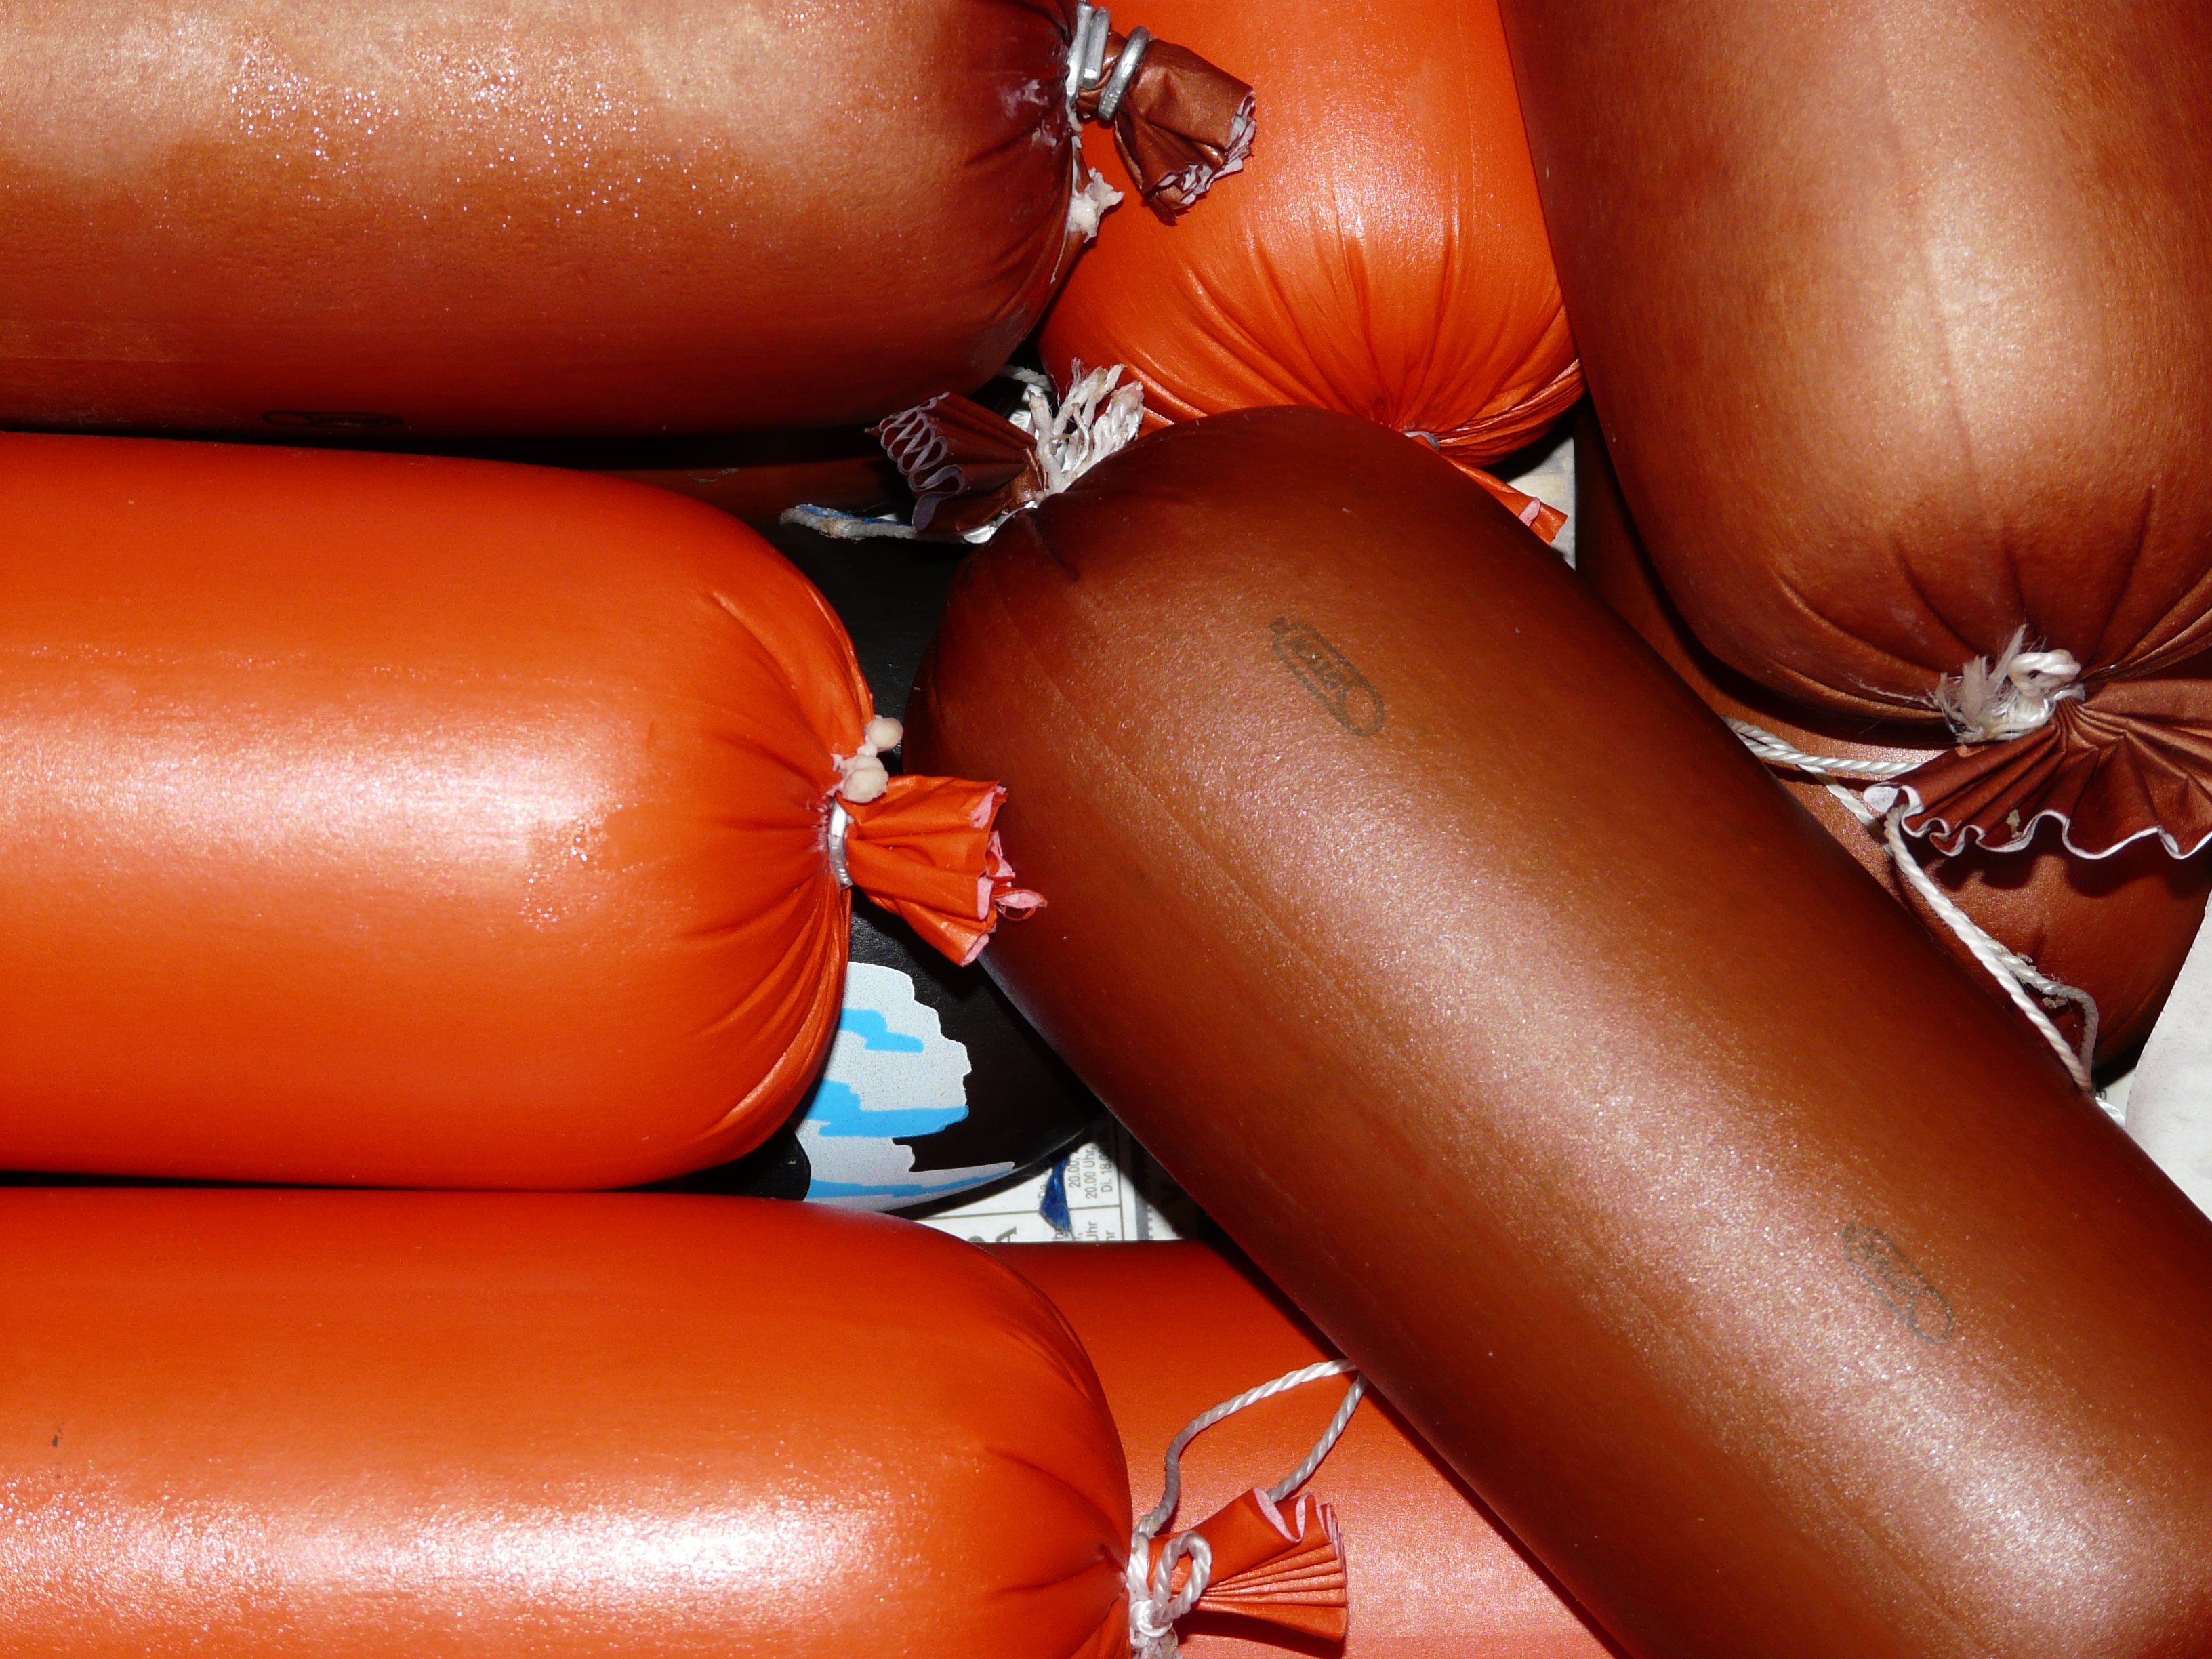
hand, leg, finger, food, arm, eat, meat, muscle, sausage, mouth, thigh